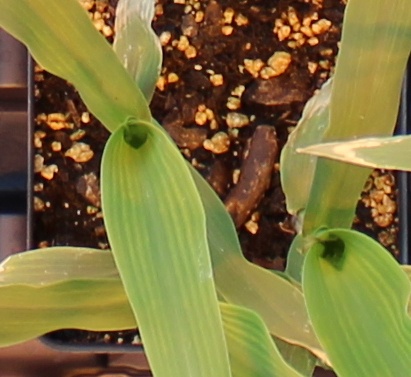
Label: Corn